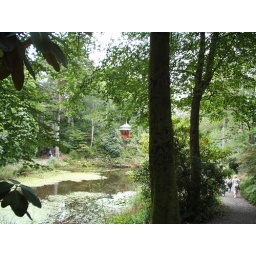
Pagoda on the lake in the forest